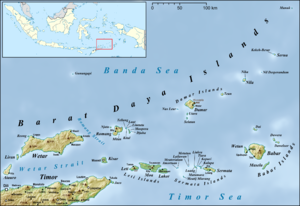
Les îles Barat Daya, en indonésien Kepulauan Barat Daya, forment un archipel d'Indonésie baigné par la mer de Banda. Le nom indonésien se traduit littéralement « îles du Sud-Ouest », en raison de sa position géographique rapportée à Ambon, la capitale des Moluques.